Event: Nepal Earthquake
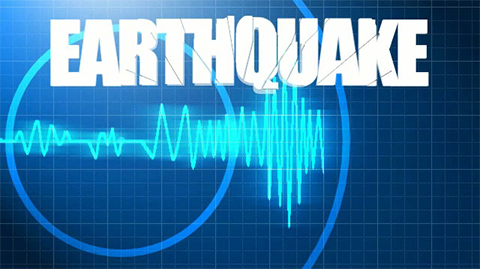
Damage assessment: no_damage